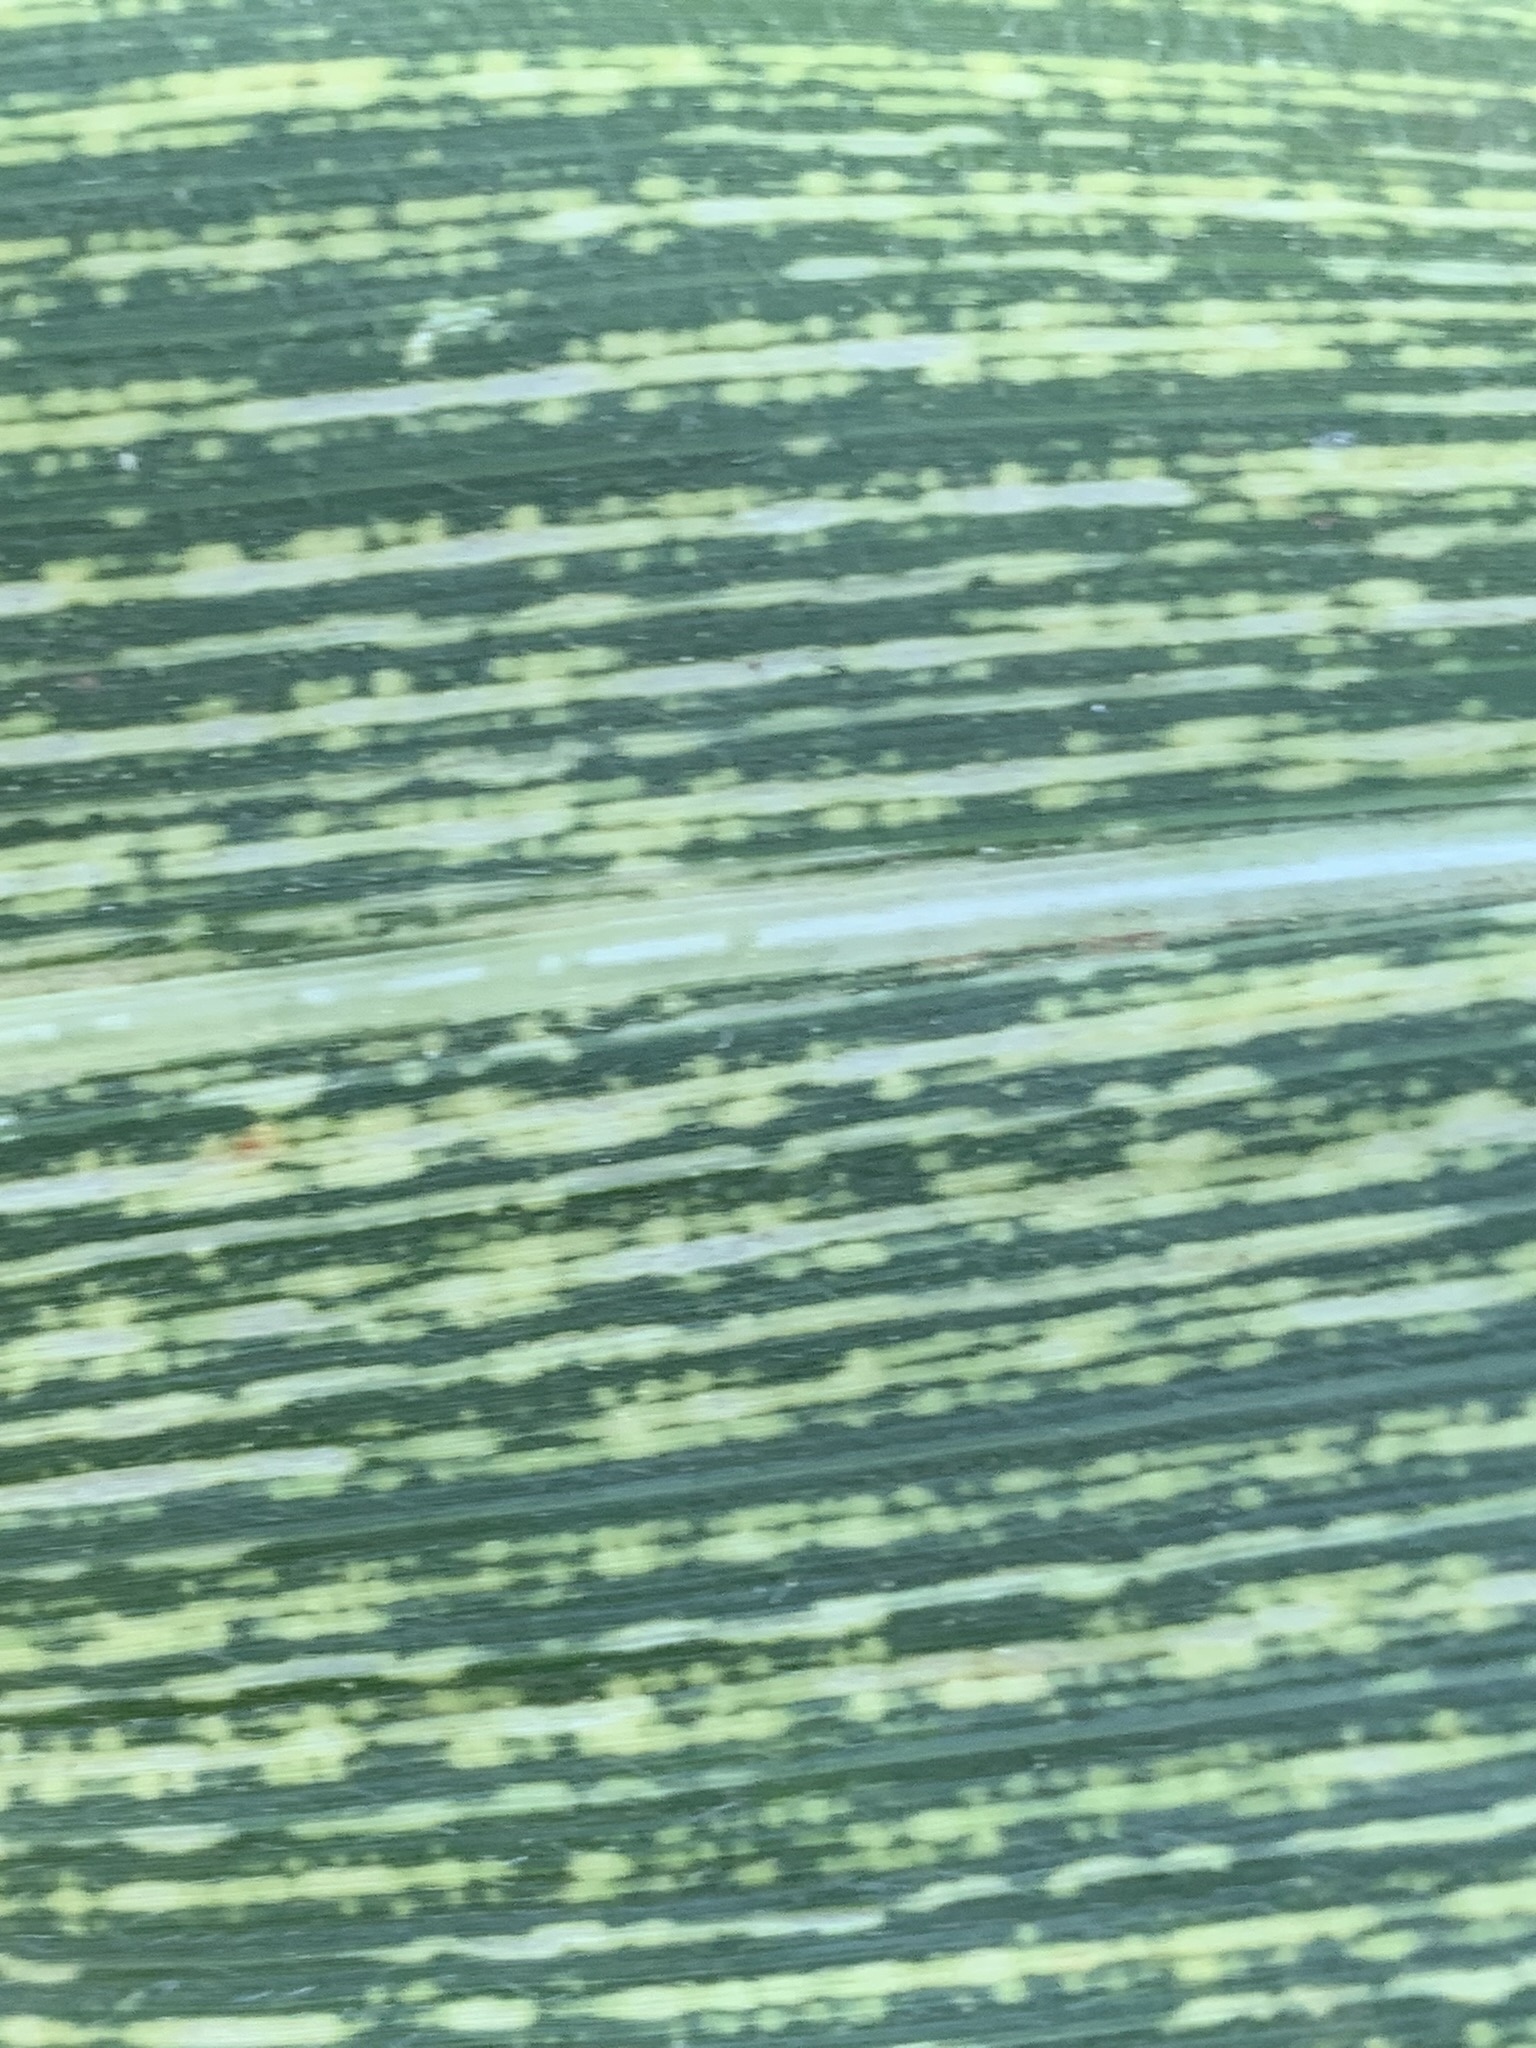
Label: MSV